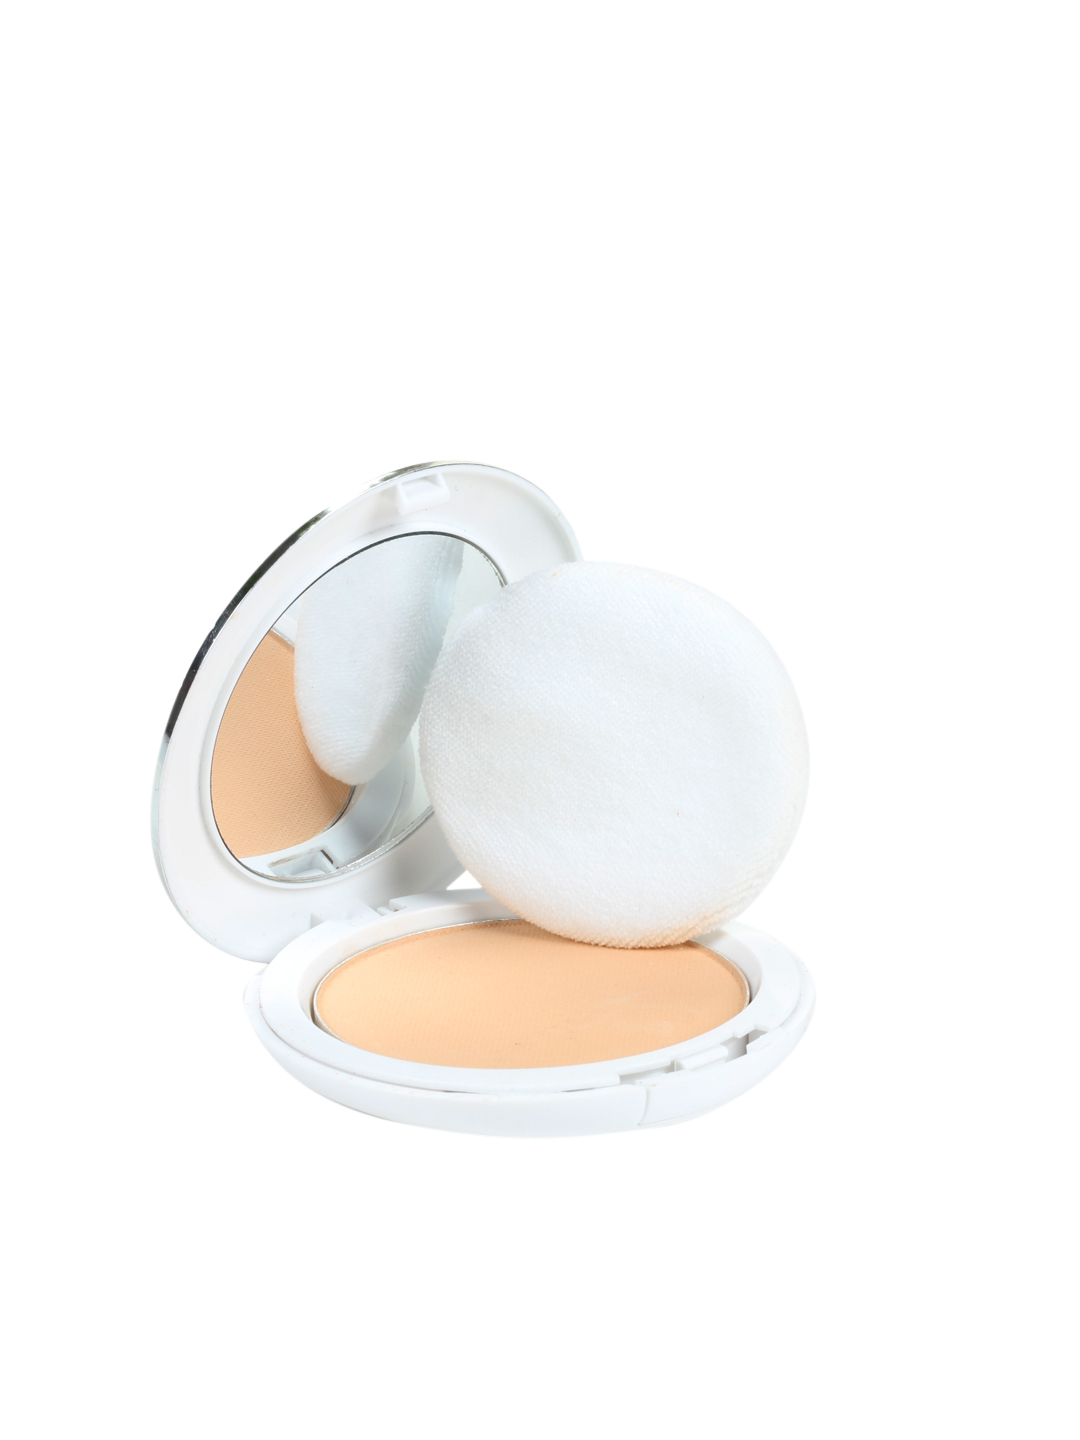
Streetwear Shine Divine Whitening Natural Compact
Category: Personal Care / Makeup / Compact
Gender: Women
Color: Skin
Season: Spring 2017
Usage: Casual